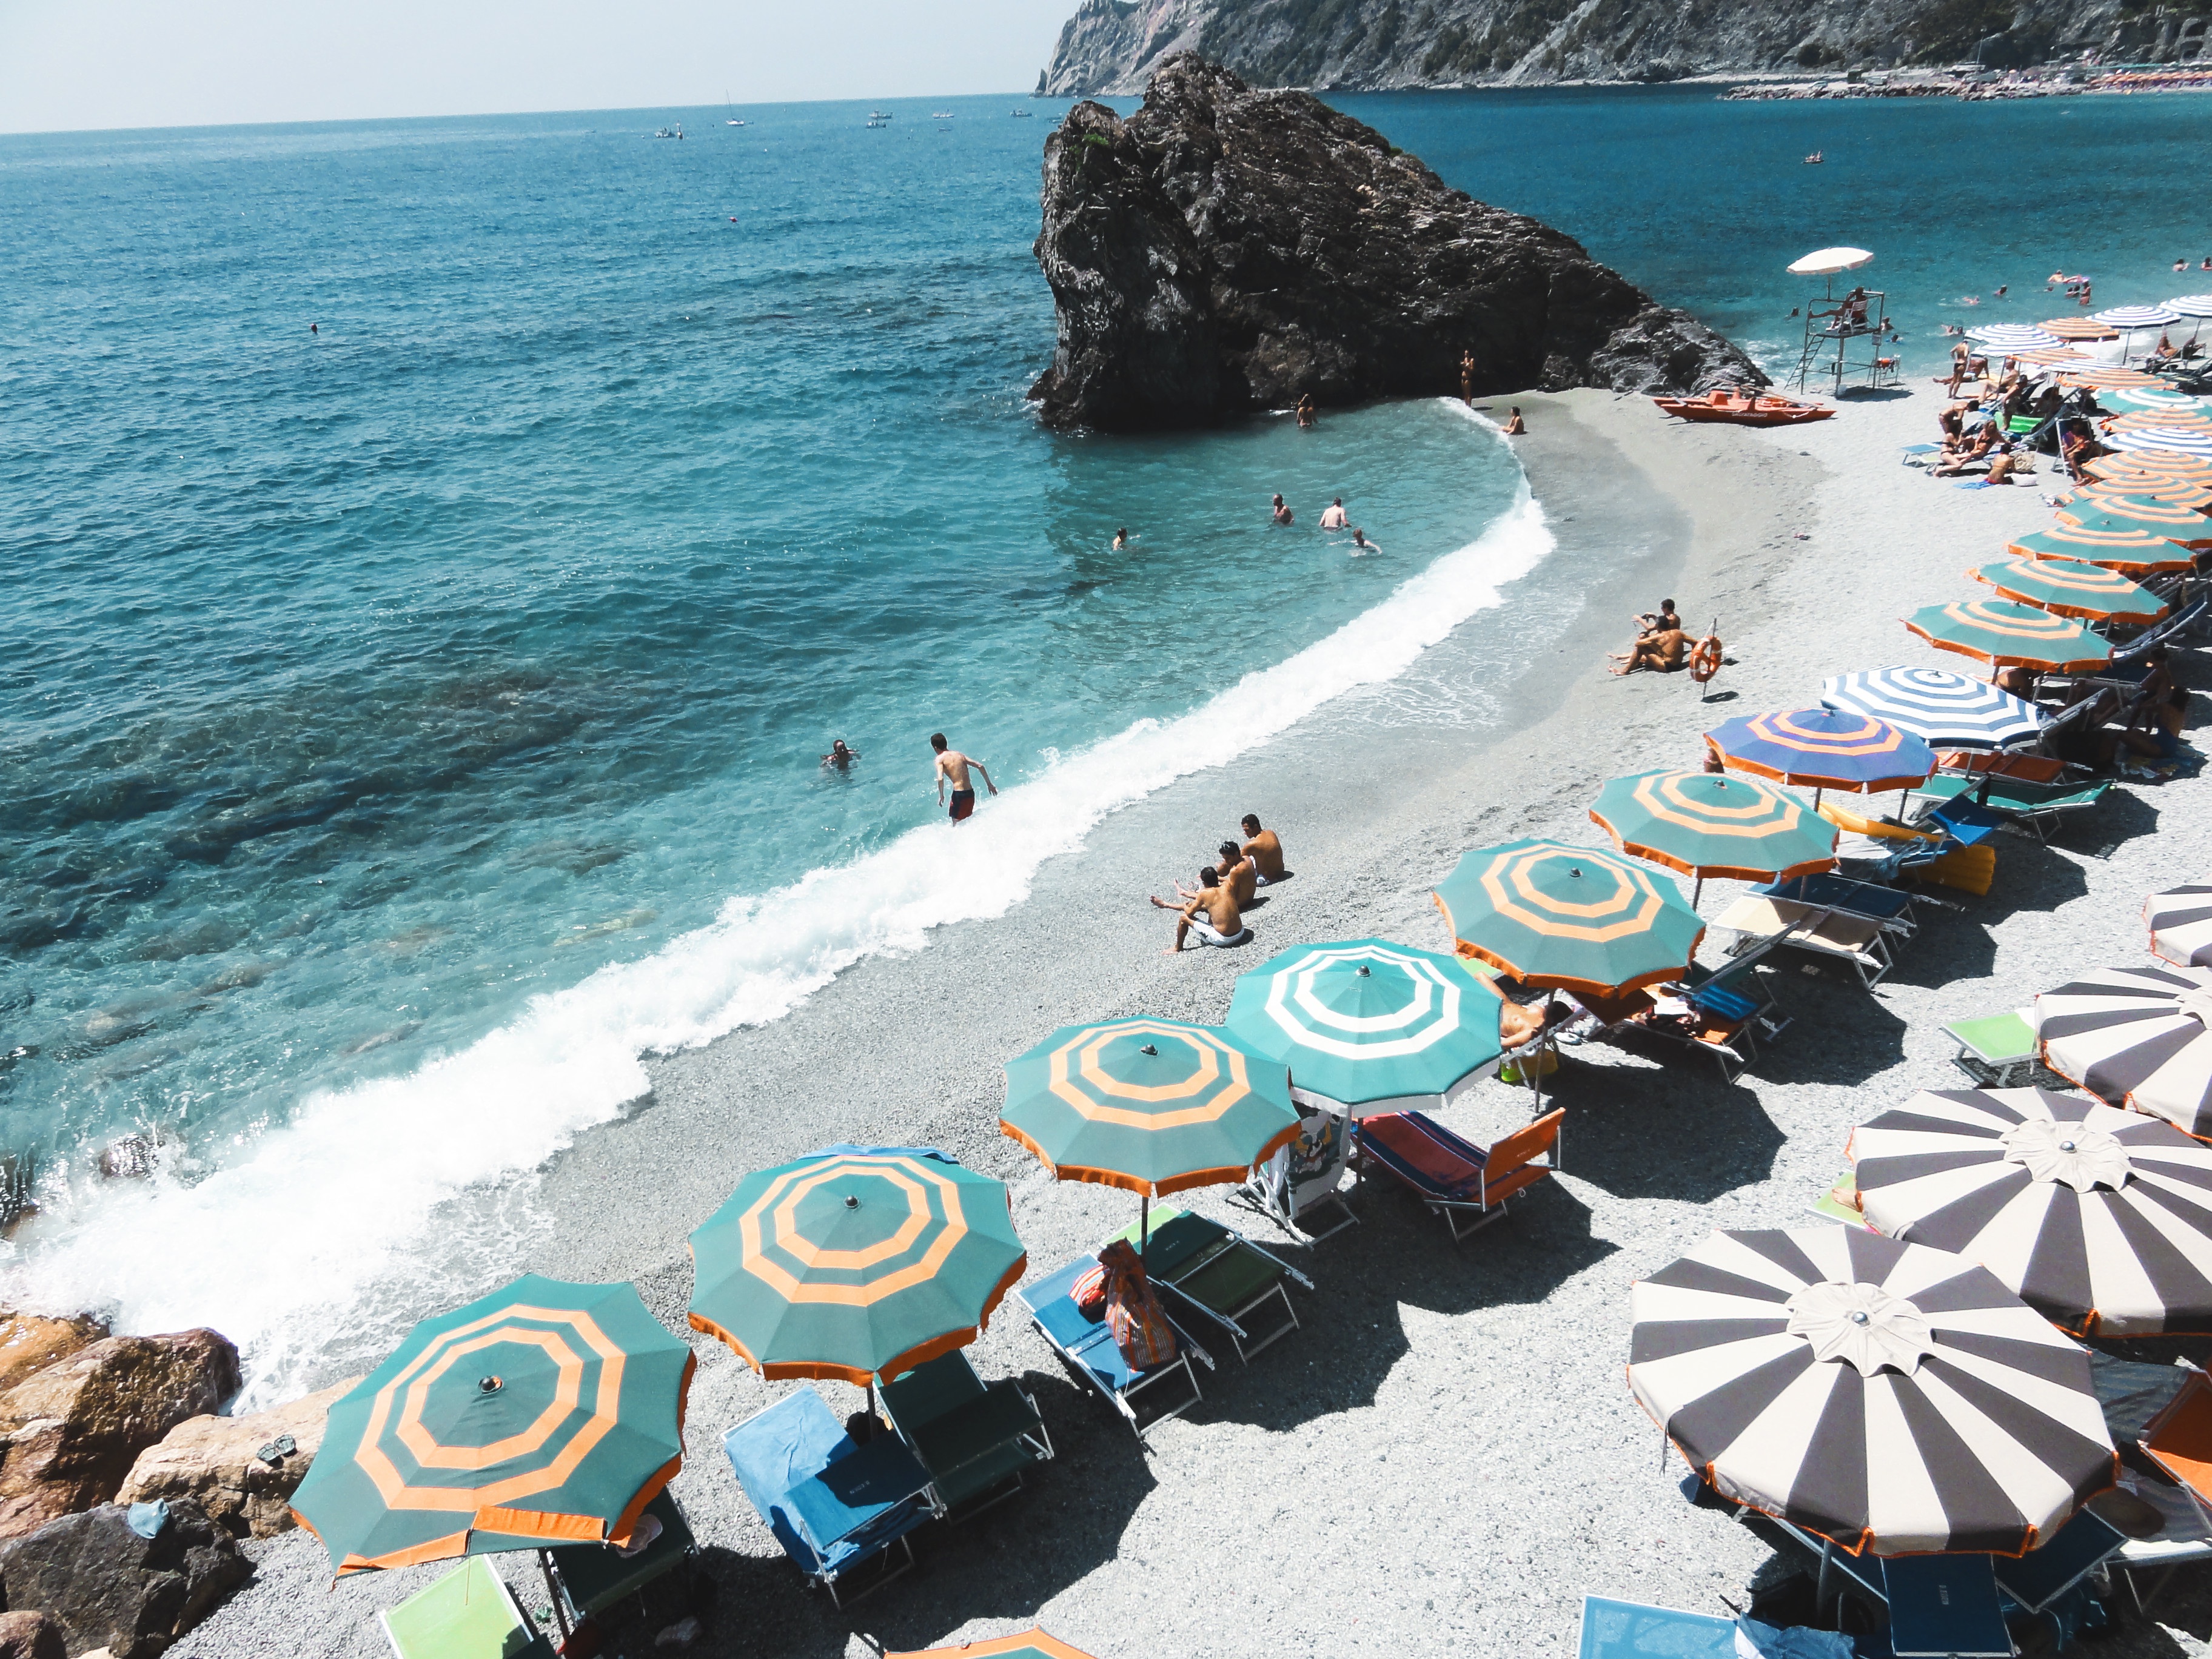
beach, sea, coast, ocean, vacation, tourism, caribbean, cape